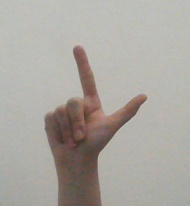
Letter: laam